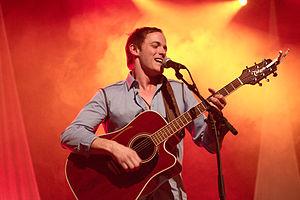
Christian Sbrocca en concert lors du Festival de la chanson française d'Aix-en-Provence 2010.
Christian Sbrocca est un joueur professionnel de hockey sur glace italo-canadien. Il est également chanteur.